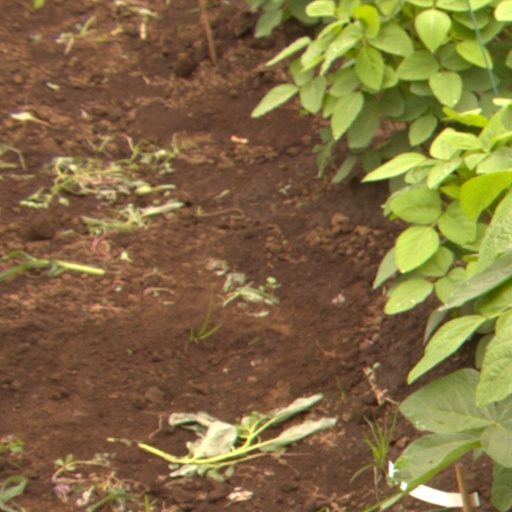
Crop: soybean